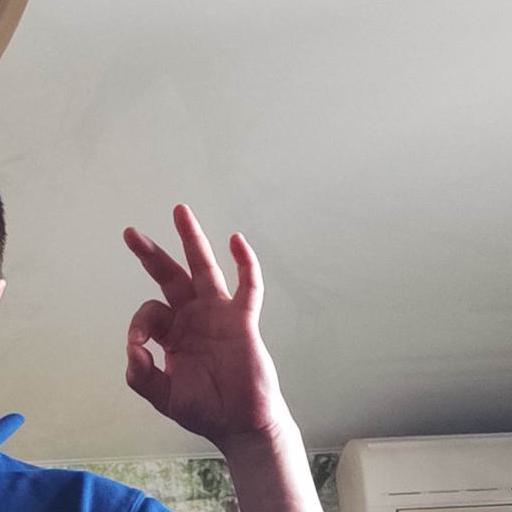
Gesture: ok